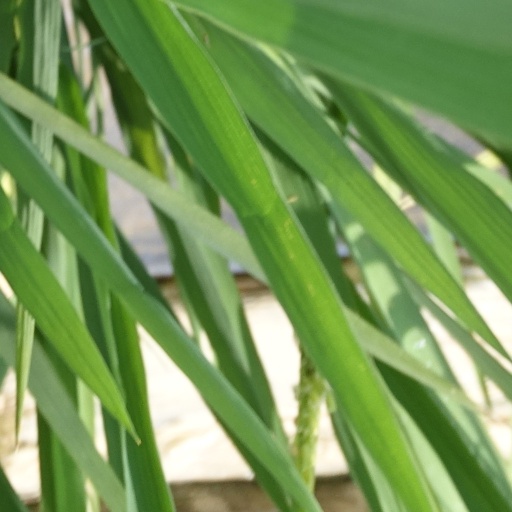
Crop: rice